McLeod Young Weir

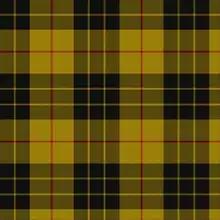
The company's floor traders wore jackets made from Clan McLeod tartan.

In 1928, the group formed an associated stock brokerage called McLeod, Young, Harris & Scott Limited along with Goodwin Read Harris (1900–1951) and William Robert Scott (1881–1956). The firm became a member of the Toronto Stock Exchange. In July 1933, the firm changed its name to McLeod, Young & Scott, at which time Reginald Case became associated with the company. When Scott retired in February 1940, the partners dissolved the firm and formed a new partnership called McLeod, Young, Weir & Ratcliffe.